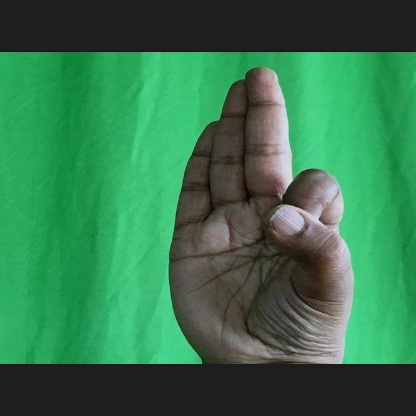
Mudra: Aralam